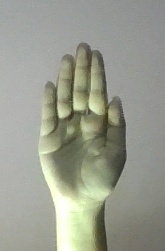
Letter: seen